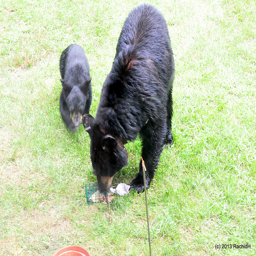
a group of bears on a grassy field eating a fish
A couple of black bear in the grass.
A black bear standing next to a baby bear on the grass.
THERE IS A  BLACK BEAR THAT IS EATING SOMETHING IN THE GRASS
two brown and black bears on some green grass